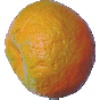
Label: Mandarine 1